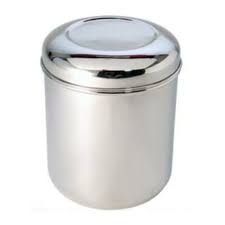
Label: metal